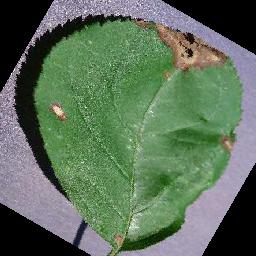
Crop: apple
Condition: black_rot